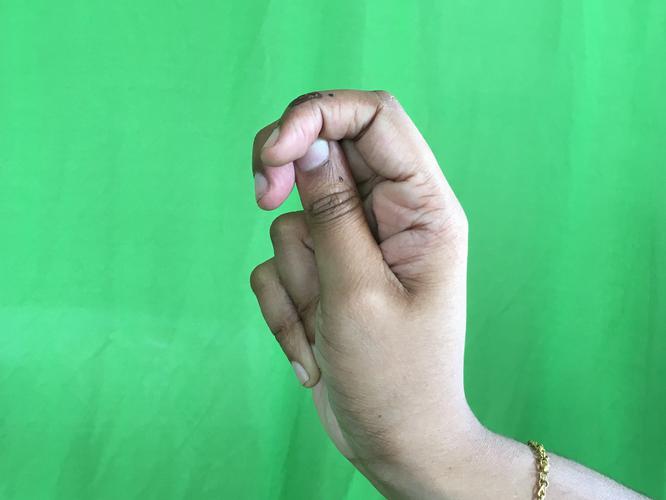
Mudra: Katakamukha_2
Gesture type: single_hand